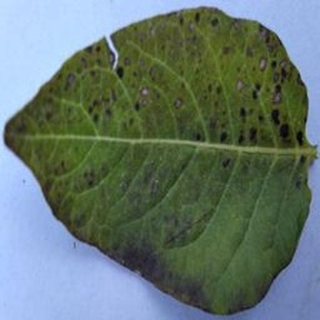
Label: potato_early_blight